Lena Sadler

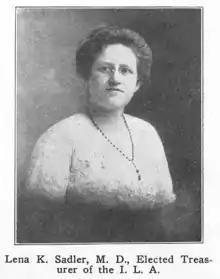
Lena K. Sadler, from a 1913 publication

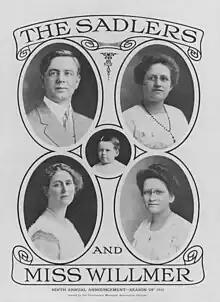
Chautauqua Annual Series 1915

After completing her literary education, she taught for two years and then took up the nursing profession. It was while engaged in professional studies as a nurse that she met her husband, William S. Sadler, and they married in 1897. After their marriage, the active interest they both had taken in health matters turned their attention toward the profession of medicine. They pursued their medical studies together, and graduated with equal honors at the American Medical Missionary College (Illinois State University) in 1906. Their only living son, William S. Sadler Jr., was born in 1907. She was one of many activists who diligently worked to recognize the contributions of women as professionals in the medical and scientific fields.